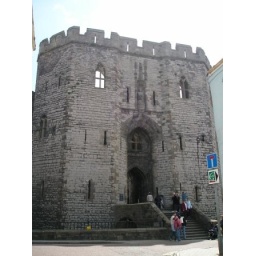
Located in Caernarfon on a clear day from the top wall you can see Ireland.